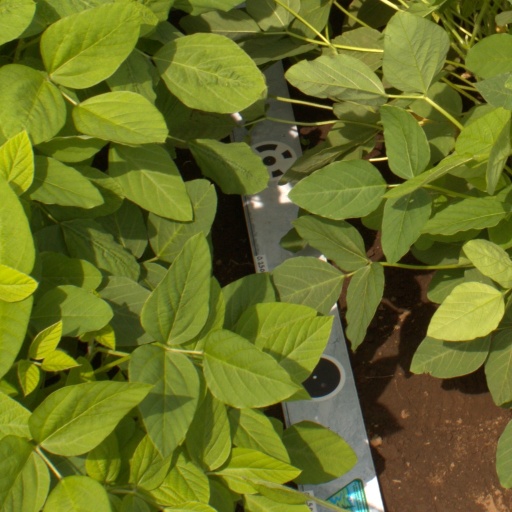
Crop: soybean